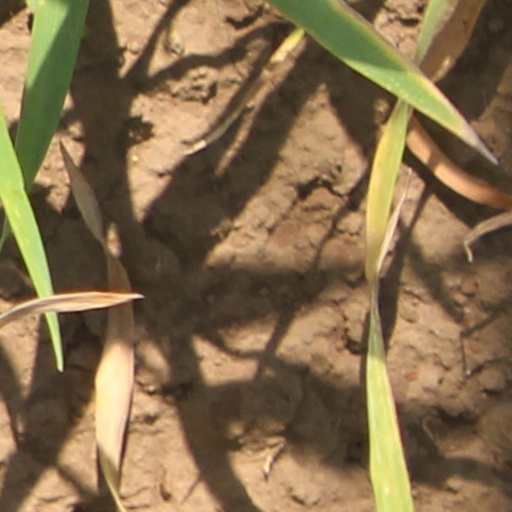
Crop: wheat